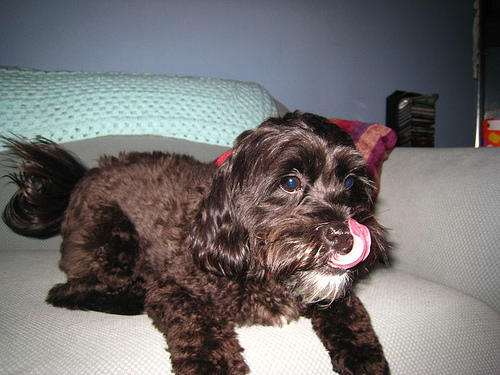
Breed: havanese